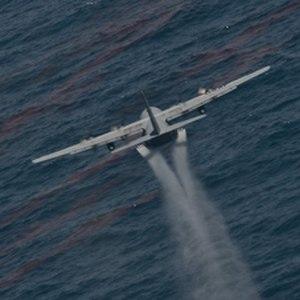
Un dispersant est soit un polymère non tensioactif, soit une substance tensioactive ajoutée à une suspension, généralement un colloïde, pour améliorer la diffusion sur une surface ou dans un liquide, ou pour séparer des particules, parfois pour empêcher l'agglutination ou de dépôt de particules dans un fluide.